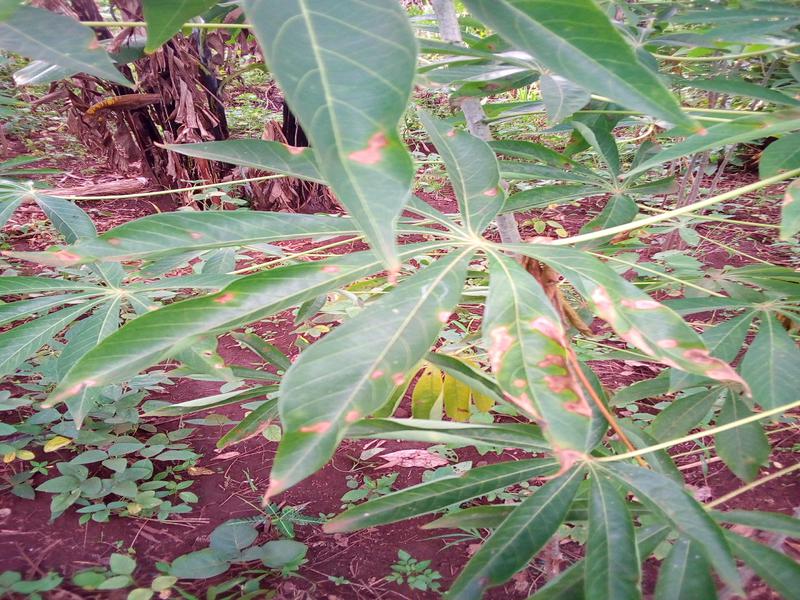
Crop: cassava
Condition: bacterial_blight